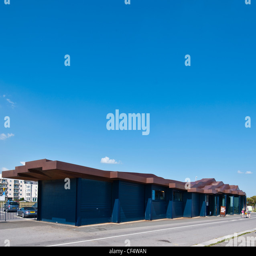
a modern cafe with a steel roof modelled on the curves and forms of a piece of driftwood